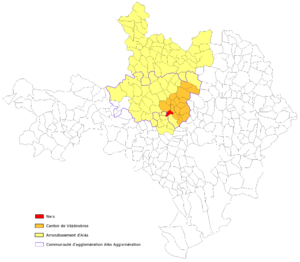
Divisions administratives des collectivités territoriales auxquelles appartient la commune de Ners.
Ners est une commune française d'environ 700 habitants située au cœur du département du Gard et dans l'Est de la région Occitanie.